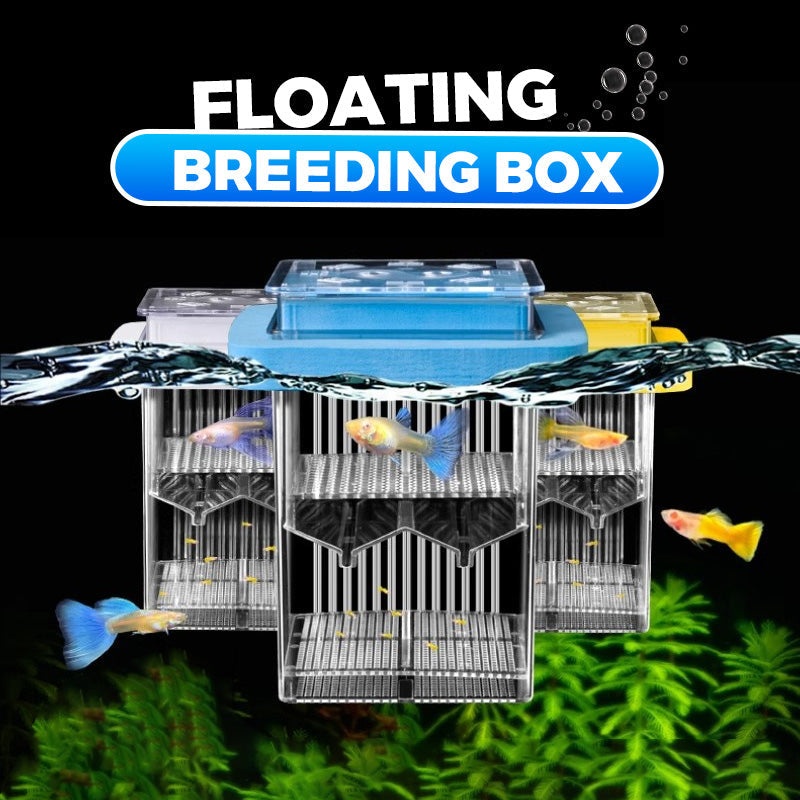
🐟💧 Promotion éclair à moitié prix ! Aquarium d'écloserie en acrylique 4 couches 🛡️ → Système de protection pour élever vos alevins en toute sécurité 🐠✨
CARACTÉRISTIQUES SYSTÈME D'ISOLATION QUADRUPLE : Maîtrisez l'élevage des poissons avec notre système d'isolation multicouche innovant. Isolez en toute sécurité les femelles gravides dans des compartiments intérieurs, tandis que les alevins sont logés dans des zones extérieures protégées. Isolez les poissons malades ou agressifs dans des compartiments spéciaux. Cette approche à plusieurs niveaux prévient les chasses, réduit la mortalité due au stress et optimise la récupération. TECHNOLOGIE MICRO-MAILLE 0,7 MM - PROTECTION ULTIME CONTRE LES PRÉDATEURS : La protection supérieure est composée d'un treillis alvéolé de 3,8 mm d'épaisseur et de pentes descendantes de 3 mm qui empêchent l'intrusion des prédateurs. Les barrières inférieures cruciales sont constituées d'un maillage de 0,7 mm sur tous les côtés et au fond, permettant un flux d'eau maximal tout en éliminant le risque de prédation. TECHNOLOGIE DE FLOTTAISON ADAPTATIVE - PAS DE BASCULEMENT : Des flotteurs haute densité assurent une flottabilité parfaite dans tous les types d'aquariums (ronds/rectangulaires). Des anneaux extérieurs réglables permettent un ajustement personnalisé de la profondeur. Le couvercle verrouillable assure une étanchéité contre les sauts. Comme aucune ventouse n'est utilisée, il n'y a pas de risque que les nageoires s'y coincent ou que le dispositif se détache accidentellement. ACRYLIQUE CRISTAL ALIMENTAIRE : Fabriqué à partir de matériaux non toxiques conformes aux normes de sécurité pour la vie aquatique. Les parois ultra-transparentes permettent une observation panoramique des naissances et comportements. La fabrication écologique garantit l'absence d'additifs nocifs. OPTIMISATION 360° DE L'OXYGÈNE : Des panneaux micro-perforés de 0,7 mm orientés sur quatre côtés permettent un échange d'eau constant. Préviens les carences mortelles en oxygène et la contamination par les "fluides de naissance". Le maillage de 0,7 mm au fond agit en synergie avec les ouvertures latérales de ventilation pour assurer une stabilité environnementale complète - cruciale pour les nouveau-nés sensibles et les mères en convalescence. SPÉCIFICATIONS Matériaux: Acrylique Dimensions (intérieur): 9,5 × 9,5 × 9,5 cm Dimensions (extérieur): 9,5 × 9,5 × 13 cm CONTENU DU COLIS 1× Maternité pour poissons + 1× Éclosoire ou 1× Maternité pour poissons ou 1× Éclosoire NOTES Ne pas placer près de forts courants. Les couleurs peuvent légèrement varier selon les réglages d'écran.
Brand: aneedparis
Category: Animals & Pet Supplies > Pet Supplies > Fish & Aquatic Supplies > Aquarium Decors > Aquarium Substrates